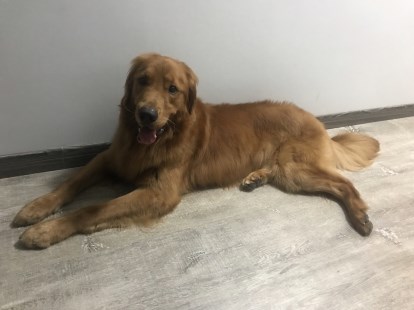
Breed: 5355-n000126-golden_retriever